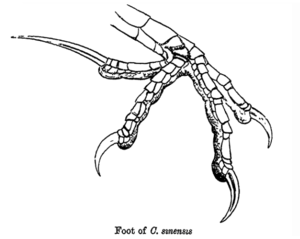
Centropus est un genre d'oiseaux qui comprend 28 espèces apparentées aux coucous, dont le générique normalisé français est coucal.
L'histoire évolutive des oiseaux débute à l'époque jurassique, les premiers oiseaux provenant d'une clade de dinosaures théropodes appelée Paraves. Les oiseaux sont classés dans une classe biologique, les Aves. Pendant plus d'un siècle, le petit dinosaure théropode Archaeopteryx lithographica de la fin du Jurassique a été considéré comme l'oiseau le plus ancien. Les phylogénies modernes placent les oiseaux dans le clade des dinosaures théropodes. Selon le consensus actuel, Aves et un groupe frère, l'ordre des Crocodiliens, sont les seuls membres vivants d'un clade "reptile" non classé, l'Archosauria. Le plus ancien représentant connu du groupe apical des oiseaux est Asteriornis maastrichtensis, qui vivait au Maastrichtien. Quatre lignées distinctes d'oiseaux ont survécu à l'extinction du Crétacé-Paléogène il y a 66 millions d'années, donnant naissance aux autruches et apparentés, aux canards et apparentés, aux oiseaux terrestres et aux oiseaux modernes.